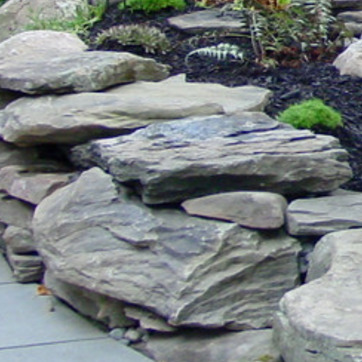
Material: stone